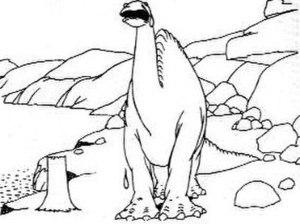
Une image de Gertie le dinosaure (1914) par Winsor McCay Português: Gertie the Dinosaur, desenhado por Winsor McCay (1871–1934) em 1914. 日本語: 『恐竜ガーティ』の一コマ製作・脚本・監督・アニメーター：ウィンザー・マッケイ